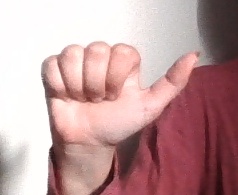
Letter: dhad